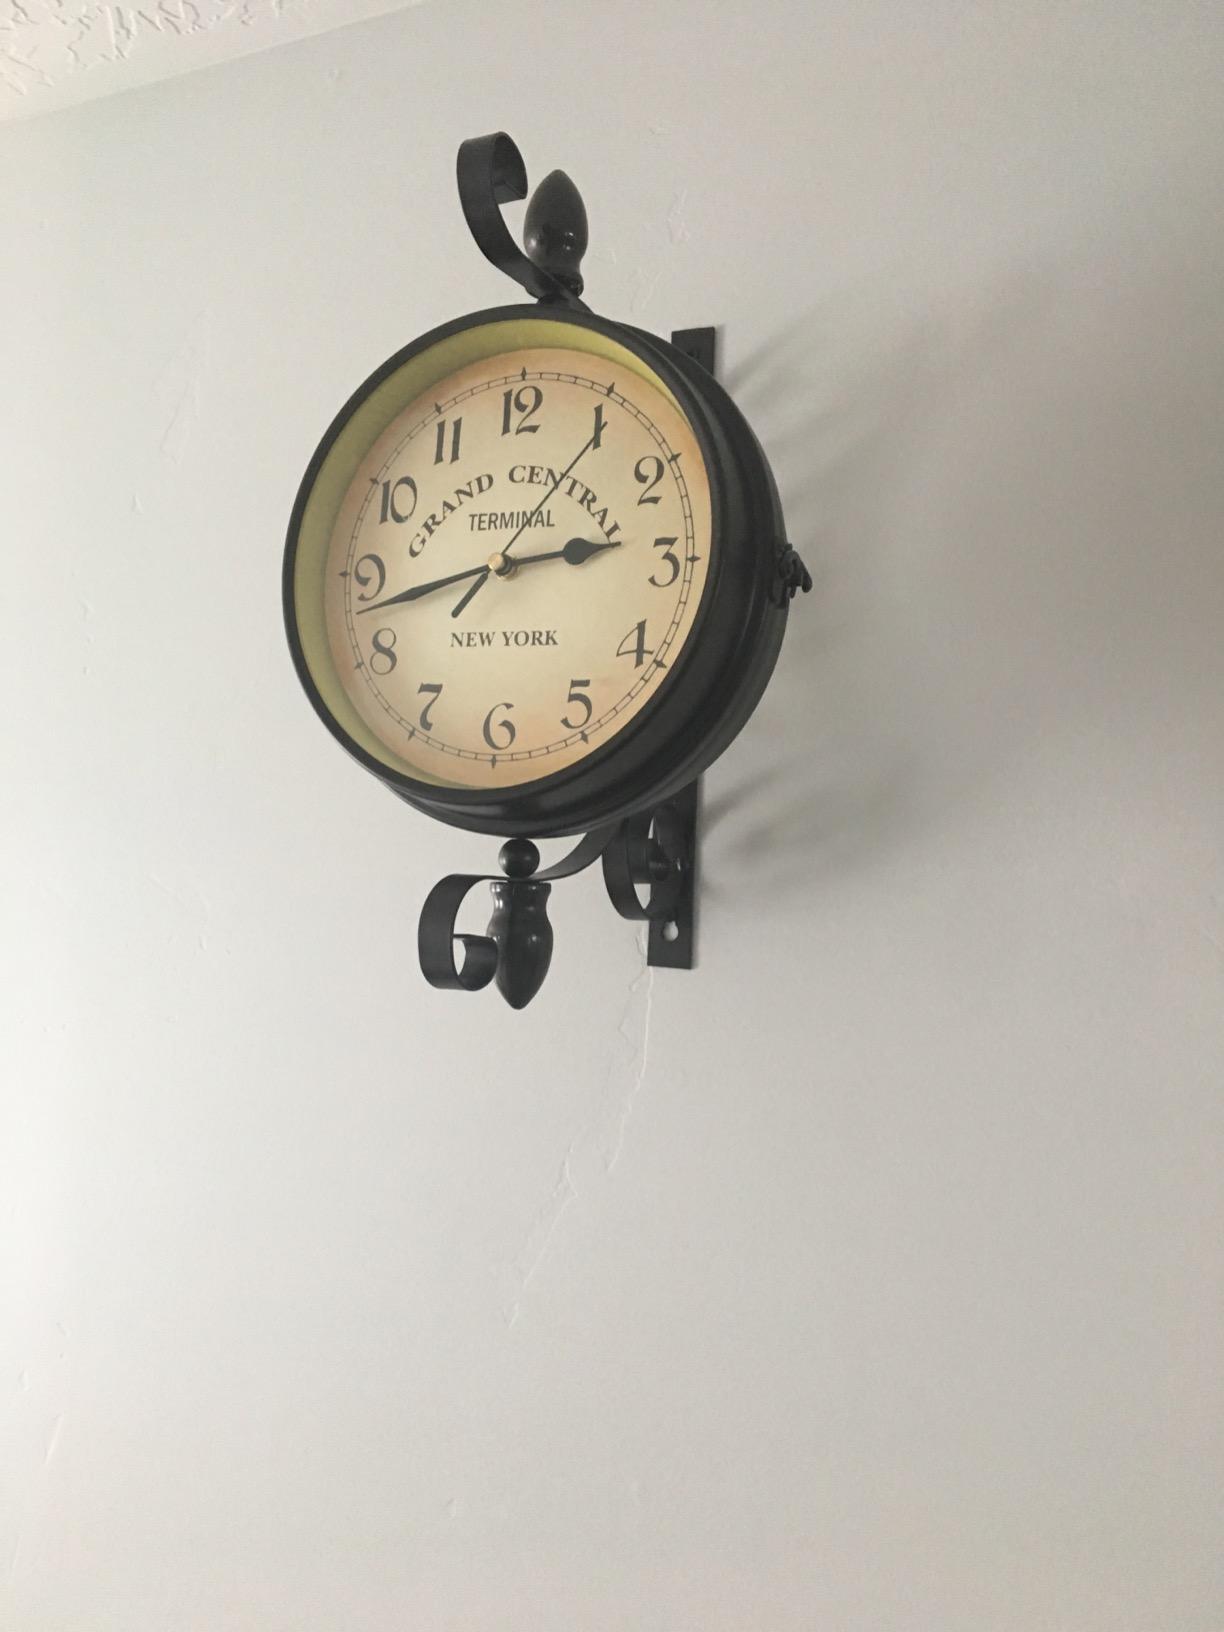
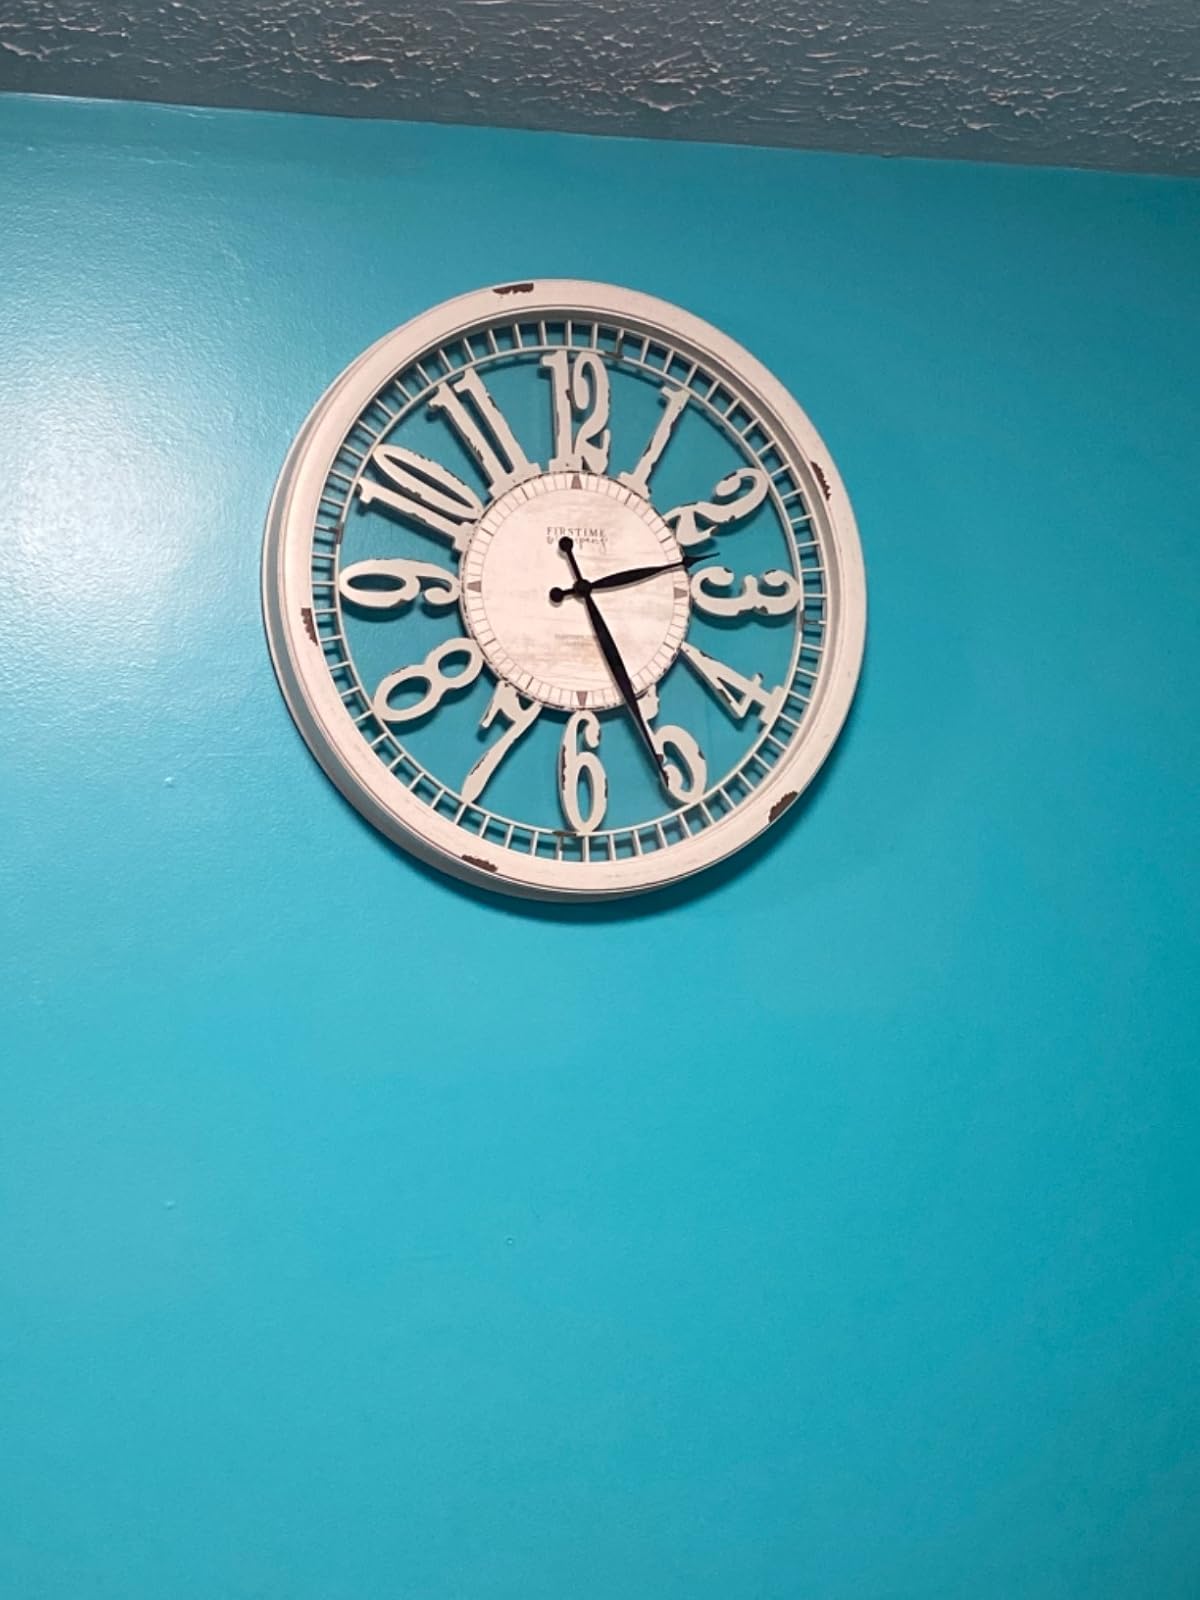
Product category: clock
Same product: no